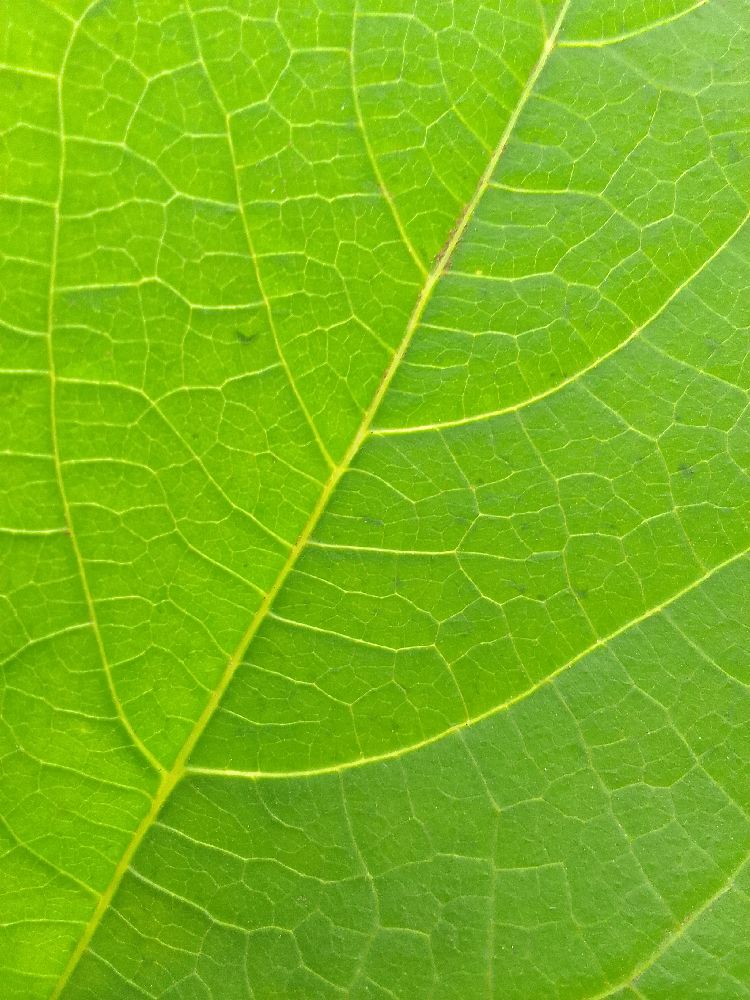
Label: healthy